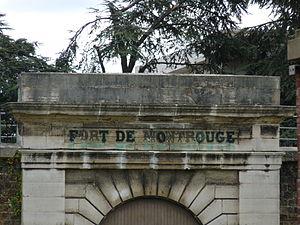
Porte du fort de Montrouge, vue depuis l'avenue Marx-Dormoy
Le fort de Montrouge est une fortification de Paris, construite entre 1843 et 1845 et située à Arcueil dans le Val-de-Marne. Le fort héberge aujourd'hui la gendarmerie nationale, une compagnie de gendarmerie de l'armement, ainsi que certains services de la Direction générale de l'Armement et du Secrétariat général pour l'administration.